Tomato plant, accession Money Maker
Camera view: tilt-top (135 deg); turntable rotation: 90 degrees
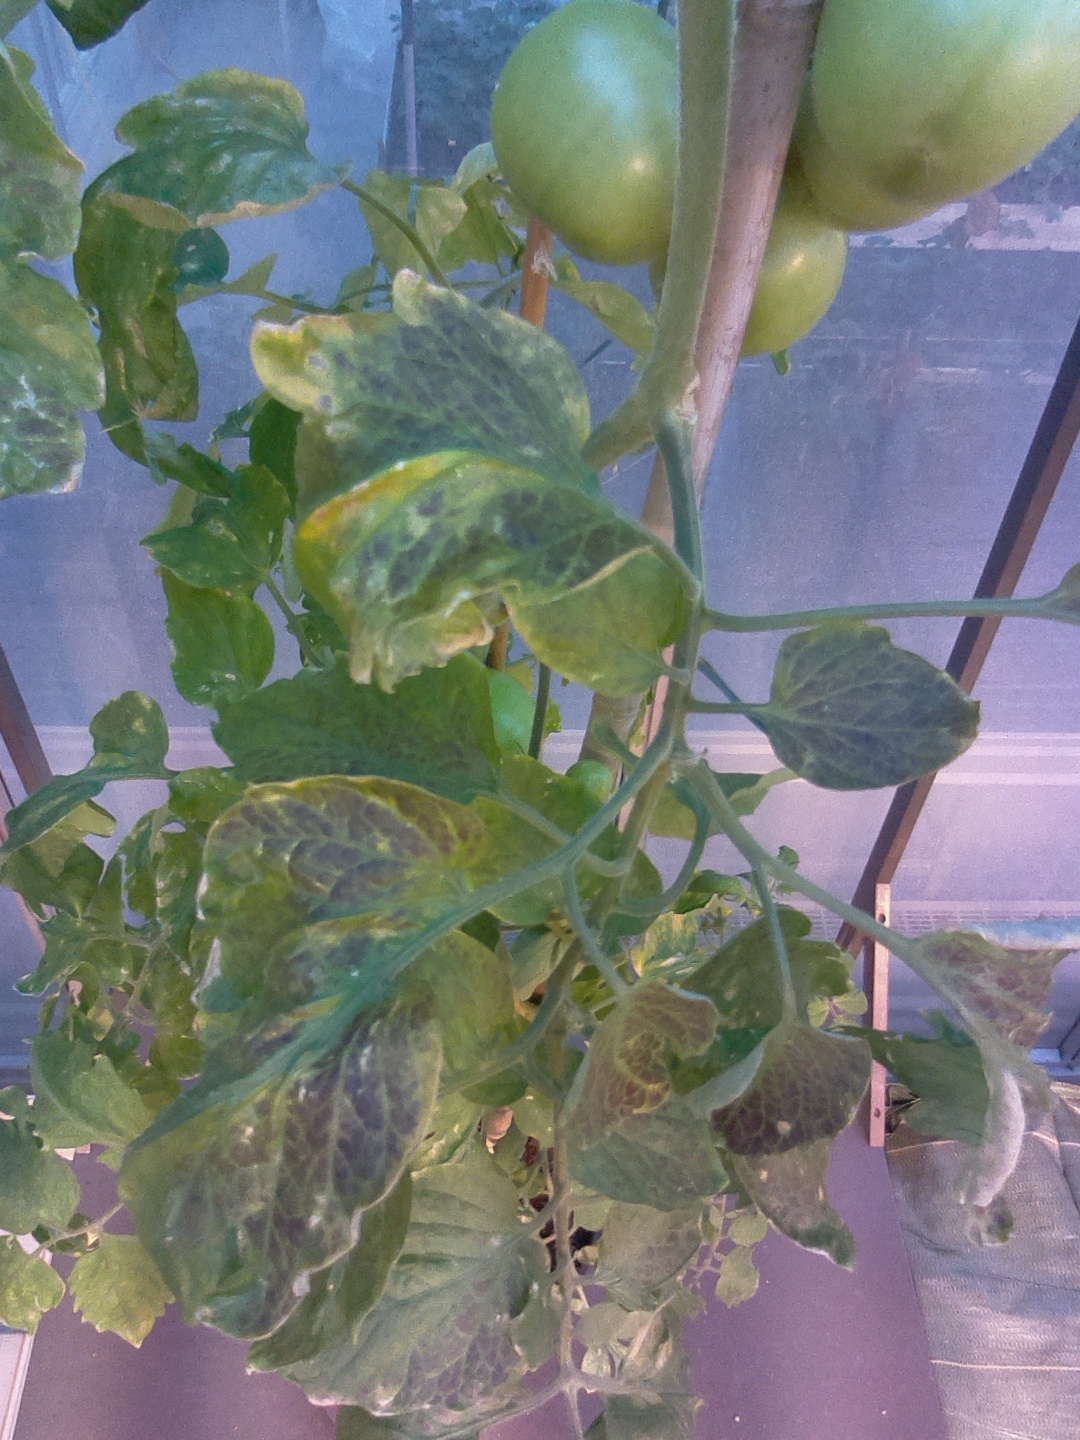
BBCH growth stage 78: 80% -90% of final fruit size